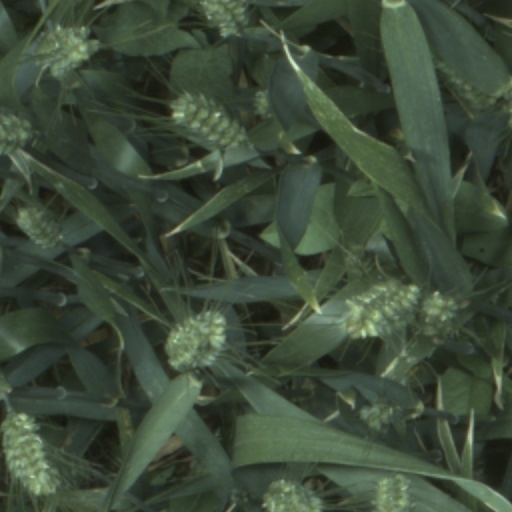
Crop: wheat